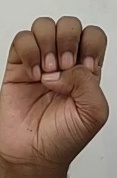
ASL sign: E